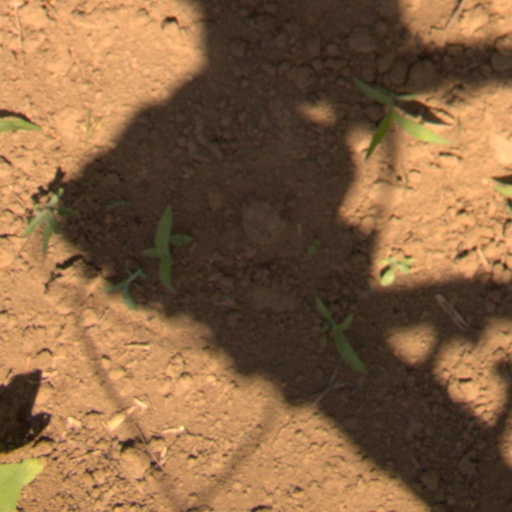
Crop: Jerusalem artichoke